Hiram Johnson

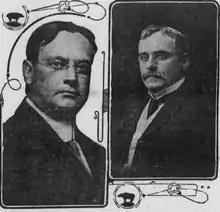
Johnson and newly elected Lieutenant Governor A. J. Wallace, right, in the "Los Angeles Herald," November 9, 1910

In 1902, Johnson moved to San Francisco, where he quickly developed a reputation as a fearless litigator, primarily as a criminal defense lawyer, while becoming active in reform politics. He attracted statewide attention in 1908 when he assisted District Attorney William H. Langdon and Assistant DA Francis J. Heney in the prosecution of Abe Ruef and Mayor Eugene Schmitz for graft. After Heney was shot in the courtroom during an attempted assassination, Johnson took the lead for the prosecution and won the case.